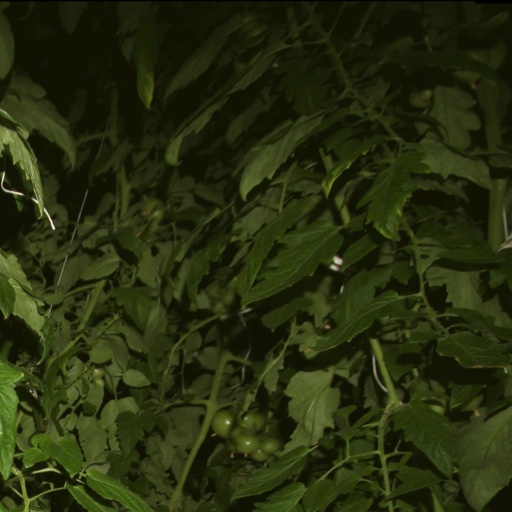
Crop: tomato